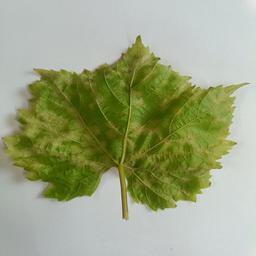
Label: Downy Mildew